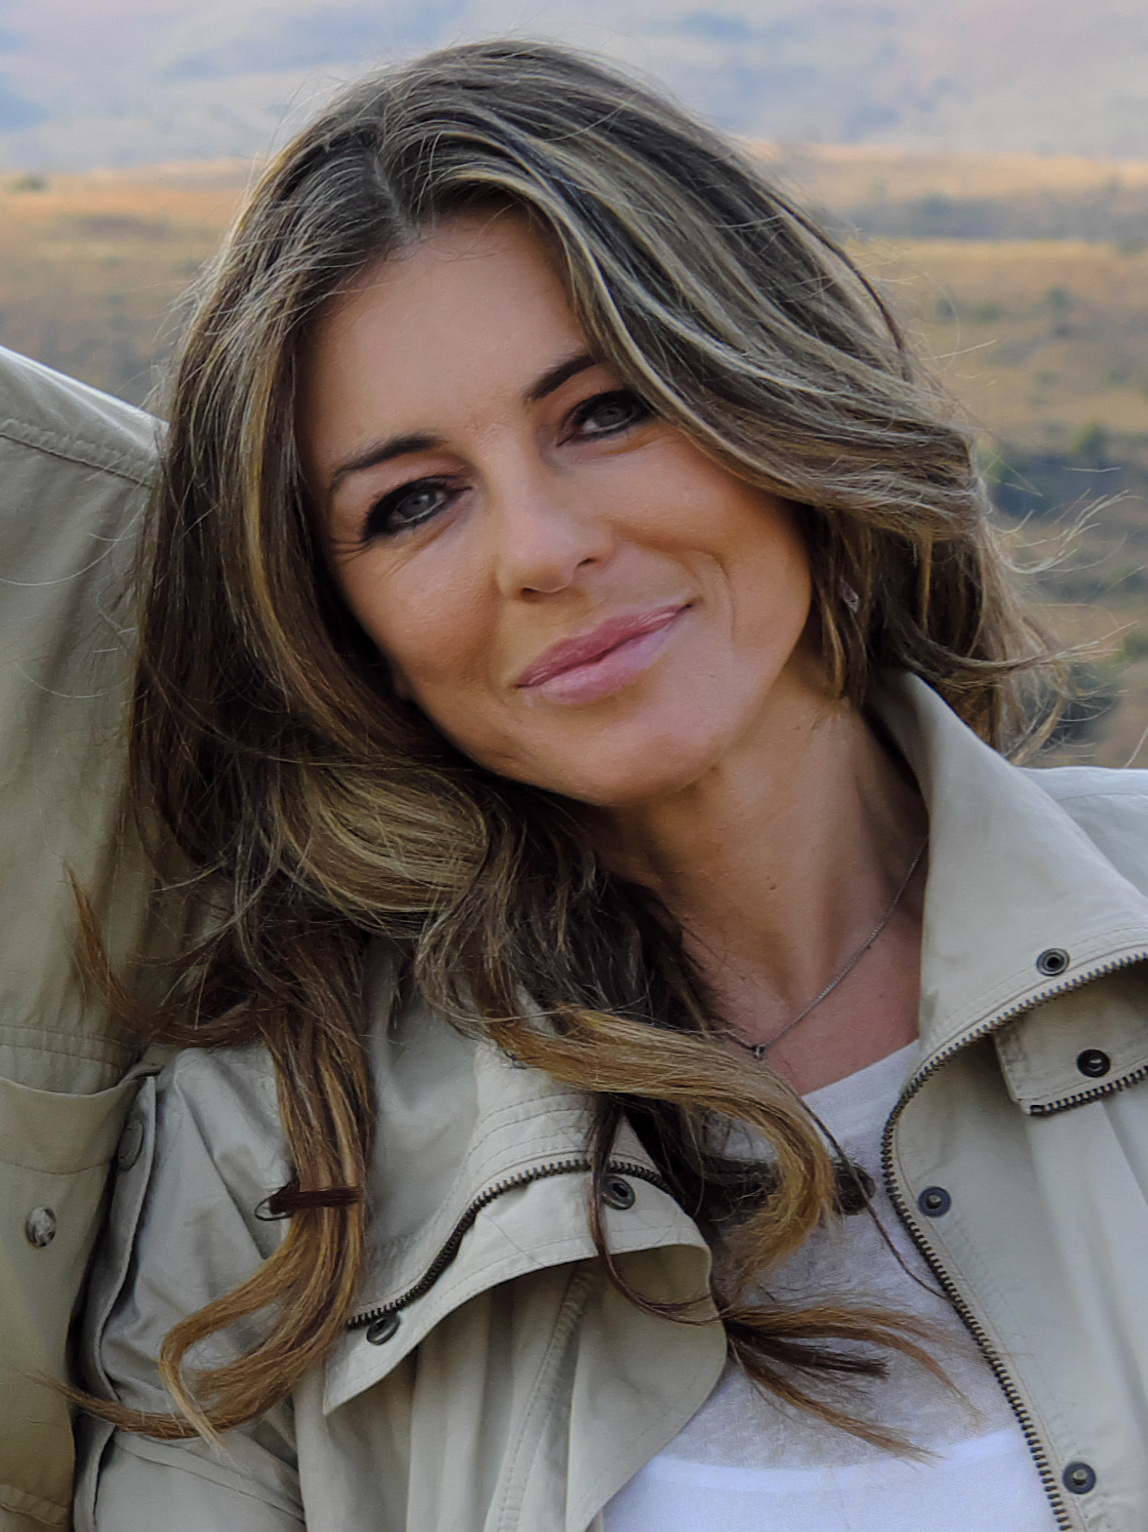
เอลิซาเบธ เฮอร์ลีย์

| name = เอลิซาเบธ เฮอร์ลีย์
| image = Elizabeth Hurley in 2017.jpg
| caption = เฮอร์ลีย์ใน ค.ศ. 2017
| birth_name = เอลิซาเบธ เจน เฮอร์ลีย์
| birth_place = เบซิงสโตก แฮมป์เชอร์ ประเทศอังกฤษ
| alma_mater = London Studio Centre
| years_active = ค.ศ. 1987–ปัจจุบัน
| children = เดเมียน เฮอร์ลีย์
| signature = Elizabeth Hurley signature.svg
เอลิซาเบธ เจน เฮอร์ลีย์ () หรือชื่อที่ใช้ในการแสดงว่า เอลิซาเบธ เฮอร์ลีย์ () หรือ ลิซ เฮอร์ลีย์ () เกิดวันที่ 10 มิถุนายน ค.ศ. 1965 เธอเป็นนักแสดงผู้หญิง|หญิงชาวอเมริกัน เธอเริ่มมีชื่อเสียงจากการรับบทเป็นปีศาจสาวในการแสดงภาพยนตร์เรื่อง 7 พรพิลึก เสกคนให้ยุ่งเหยิง และภาพยนตร์เรื่อง "Double Whammy (film)|Double Whammy" และผลงานละครละครโทรทัศน์เรื่อง แสบใสไฮโซ ที่ออกอากาศช่อง โมโน 29 ในประเทศไทย
==ผลงานด้านการแสดง==
===ภาพยนตร์===
| class="wikitable sortable"
! ปี
! เรื่อง
! รับบท
! class="unsortable" | หมายเหตุ
|-
| 1987
| "Aria (film)|Aria"
| Marietta
|
|-
| 1988
| "Rowing with the Wind"
| Claire Clairmont
|
|-
| 1990
| "Kill Cruise"
| Lou
|
|-
|rowspan=2|1992
| '
| Emma Stapleton
|
|-
| "Passenger 57"
| Sabrina Ritchie
|
|-
| 1994
| "Beyond Bedlam"
| Stephanie Lyell
|
|-
| 1995
| "Mad Dogs and Englishmen (1995 film)|Mad Dogs and Englishmen"
| Antonia Dyer
|
|-
|rowspan=2|1997
| "Dangerous Ground"
| Karen
|
|-
| "Austin Powers: International Man of Mystery"
| Vanessa Kensington
|
|-
| 1998
| "Permanent Midnight"
| Sandra Stahl
|
|-
|rowspan=3|1999
| "My Favorite Martian (film)|My Favorite Martian"
| Brace Channing
|
|-
| "EDtv"
| Jill
|
|-
| "Austin Powers: The Spy Who Shagged Me"
| Vanessa Kensington
|
|-
|rowspan=2|2000
| '
| Adaline Gunn
|
|-
| "Bedazzled (2000 film)|Bedazzled"
| The Devil
|
|-
| 2001
| "Double Whammy (film)|Double Whammy"
| Dr. Ann Beamer
|
|-
|rowspan=2|2002
| "Dawg (film)|Dawg"
| Anna Lockheart
|
|-
| "Serving Sara"
| Sara Moore
|
|-
| 2004
| "Method (2004 film)|Method"
| Rebecca
| ร่วมออกแบบงานสร้าง
|-
| 2008
| "Valentino: The Last Emperor"
| Herself
| ภาพยนตร์แนวสารคดี|สารคดี
|-
| 2010
| "Made in Romania"
| ตัวเธอเอง
|
|-
| 2014
| "Viktor (film)|Viktor"
| Alexandra Ivanov
|
|-
|
=== ละครโทรทัศน์ ===
| class="wikitable sortable"
! Year
! Title
! Role
! class="unsortable" | Notes
|-
|rowspan=3|1988
| "Inspector Morse (TV series)|Inspector Morse"
| Julia
| ตอน: "Last Seen Wearing"
|-
| "Christabel (1988 TV drama)|Christabel"
| Christabel Bielenberg
| Miniseries; 5 ตอน
|-
| "Rumpole of the Bailey"
| Rosie Japhet
| ตอน: "Rumpole and the Barrow Boy"
|-
| 1989
| "Act of Will"
| Christina
| Miniseries
|-
| 1990
| "Frederick Forsyth Presents"
| Julia Latham
| ตอน: "Death Has a Bad Reputation"
|-
| 1991
| '
| Natalie
| Miniseries; ตอน: "Natalie"
|-
|rowspan=2|1992
| '
| Candida Ashton
| ตอน: "Relative Values"
|-
| '
| Vicky Prentiss
| ตอน: "London, May 1916"
|-
| 1994
| "Sharpe (TV series)|Sharpe"
| Lady Farthingdale
| ตอน: Sharpe's Enemy (TV programme)|"Sharpe's Enemy"
|-
| 1995
| '
| Cecilia Harrison
| Television film
|-
|rowspan=2|1996
| "Harrison: Cry of the City"
| Cecilia Harrison
| Television film
|-
| "Samson and Delilah (1996 film)|Samson and Delilah"
| Delilah
| Television film
|-
| 2001
| '
| Various
| มินิซีรีส์แนวสารคดี; 3 ตอน
|-
| 2005
| "Signé Chanel"
| ตัวเธอเอง
| มินิซีรีส์แนวสารคดี; ตอน: "La collection"
|-
| 2006
| "Project Catwalk"
| ตัวเธอเอง
| Host, judge and executive producer (season 1)
|-
| 2011–12
| "Gossip Girl"
| List of Gossip Girl characters#Diana Payne|Diana Payne
| บทรับเชิง, 14 ตอน
|-
| 2014
| '
| Alice
| Voice acting|Voice; 2 ตอน
|-
| 2015–present
| '
| Queen Helena
| บทหลัก, 40 ตอน
|
=== การแสดงละครเวที ===
* "The Cherry Orchard – A Jubilee" (Russian & Soviet Arts Festival)
* "The Man Most Likely To" (Middle East tour)
==อ้างอิง==
==แหล่งข้อมูลอื่น==
*
*
*
หมวดหมู่:นักแสดงหญิงชาวอเมริกัน